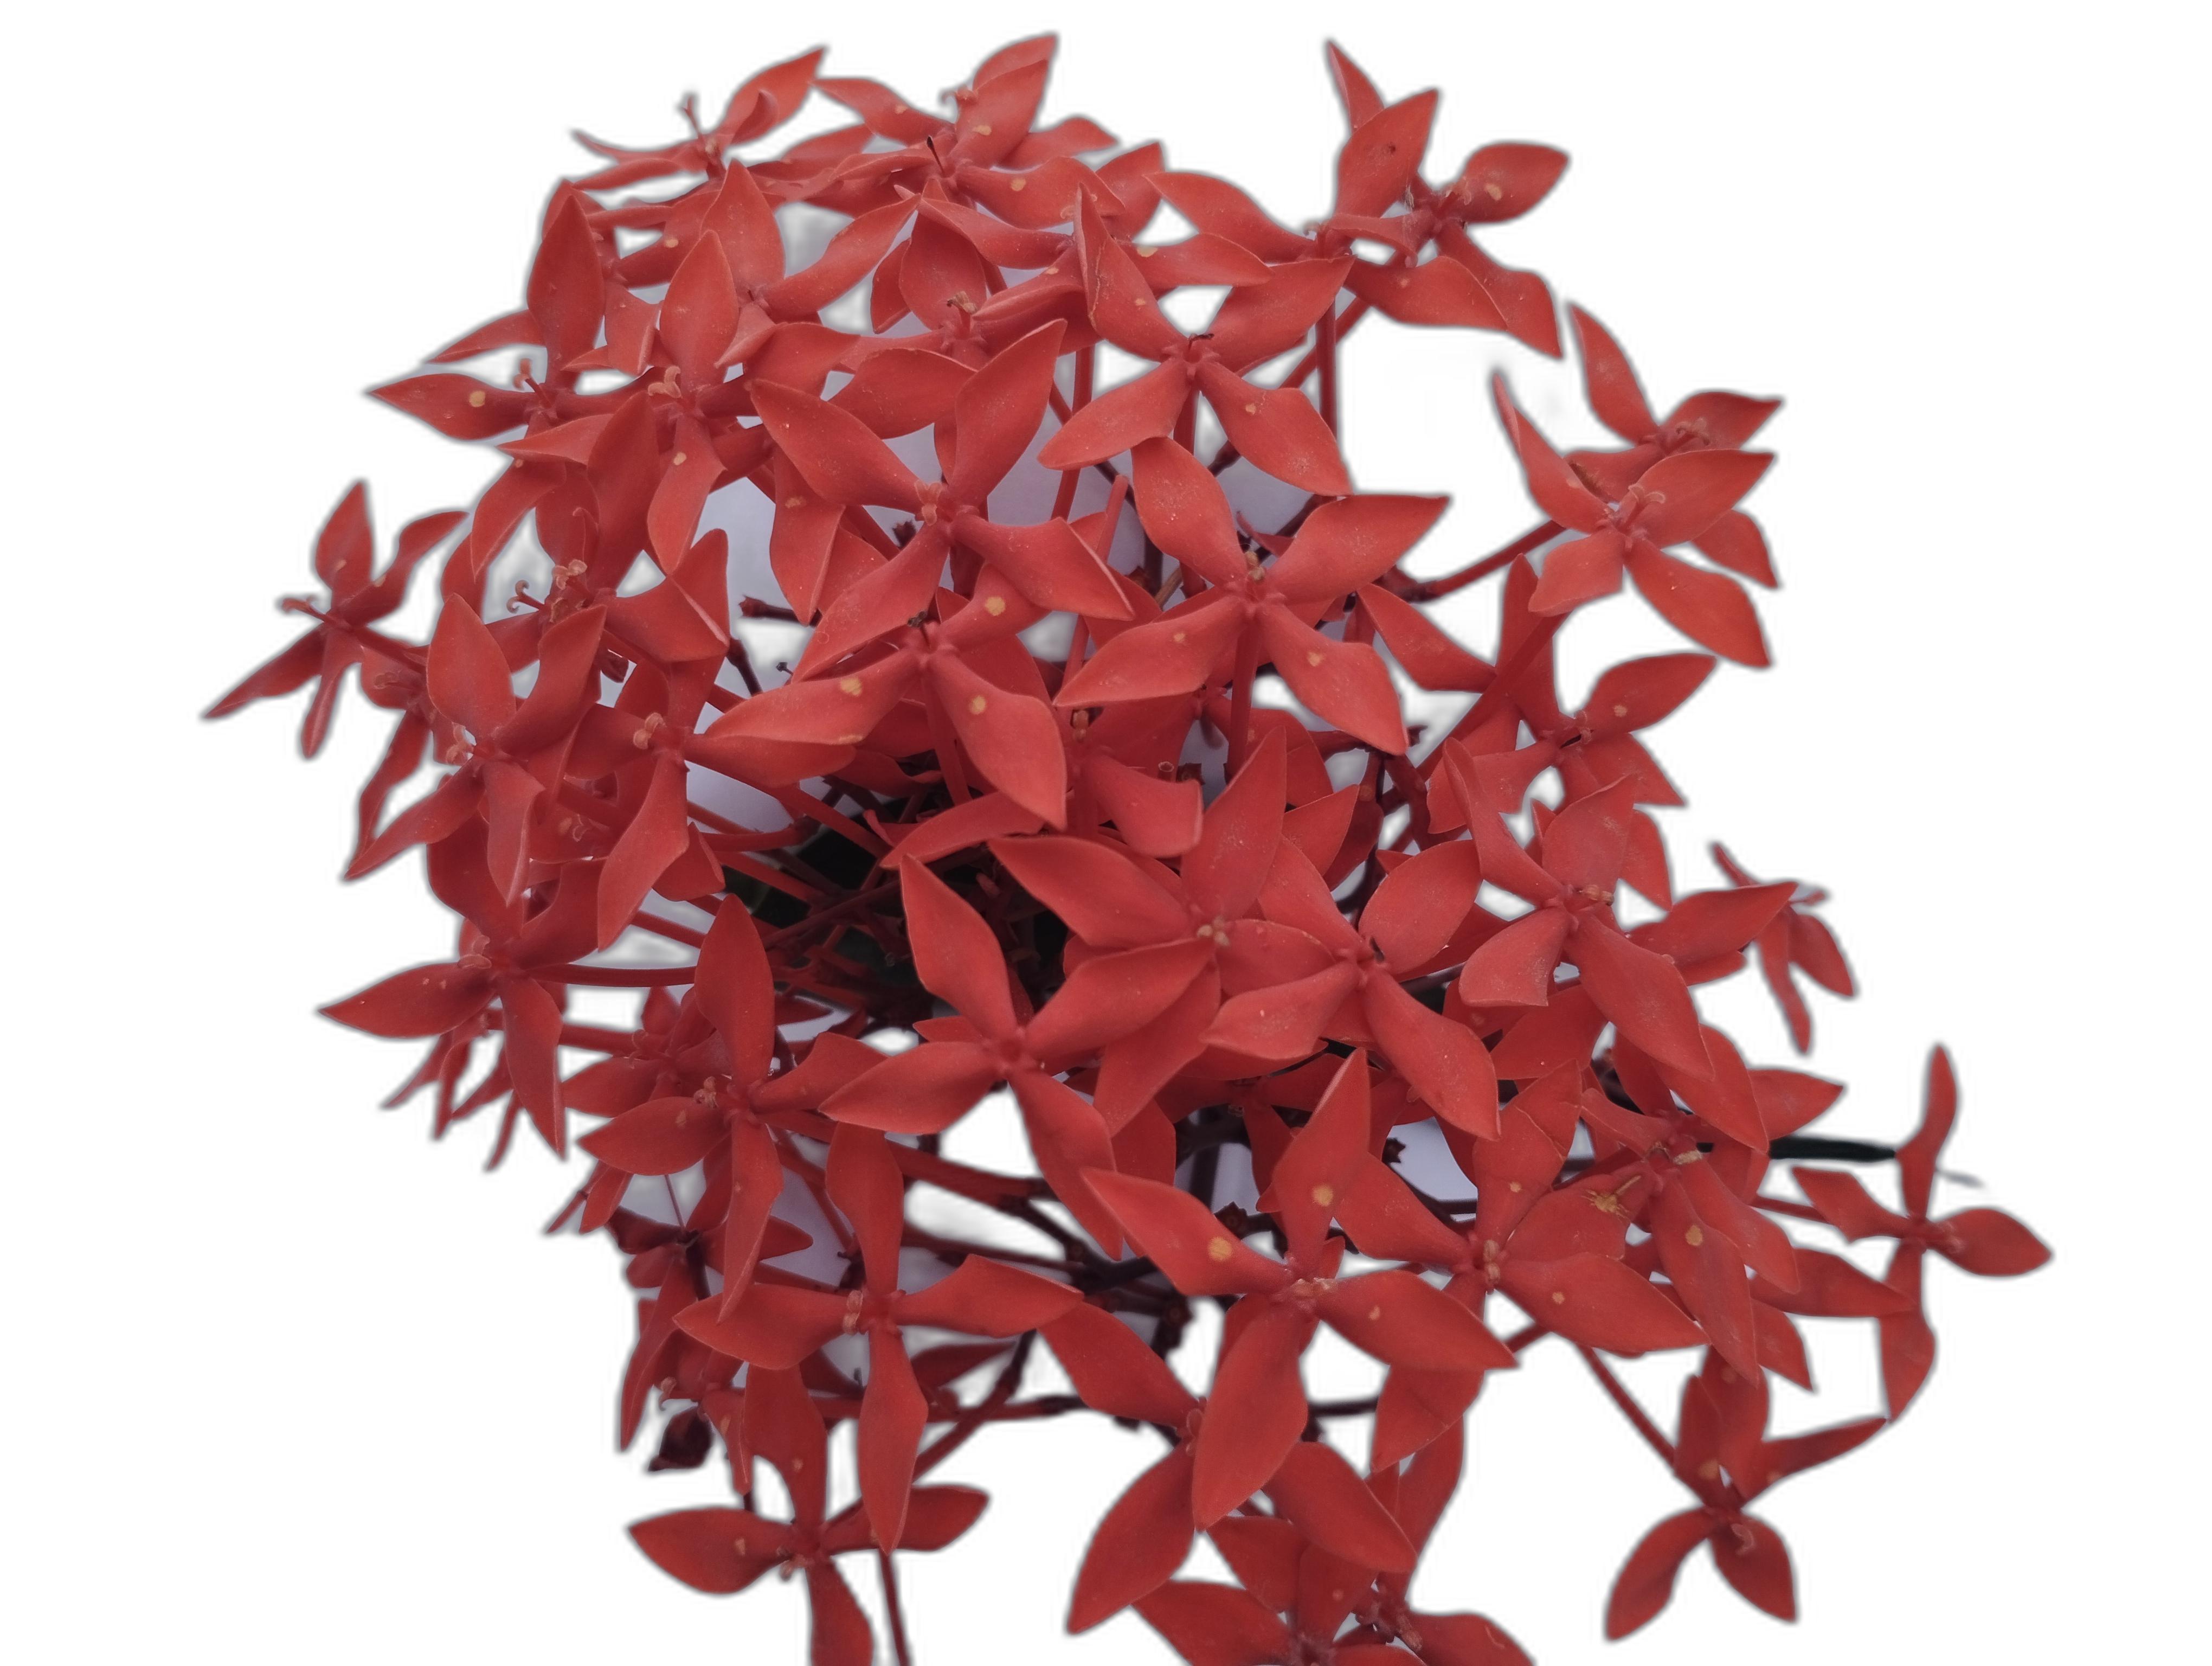
Label: Jungle geranium